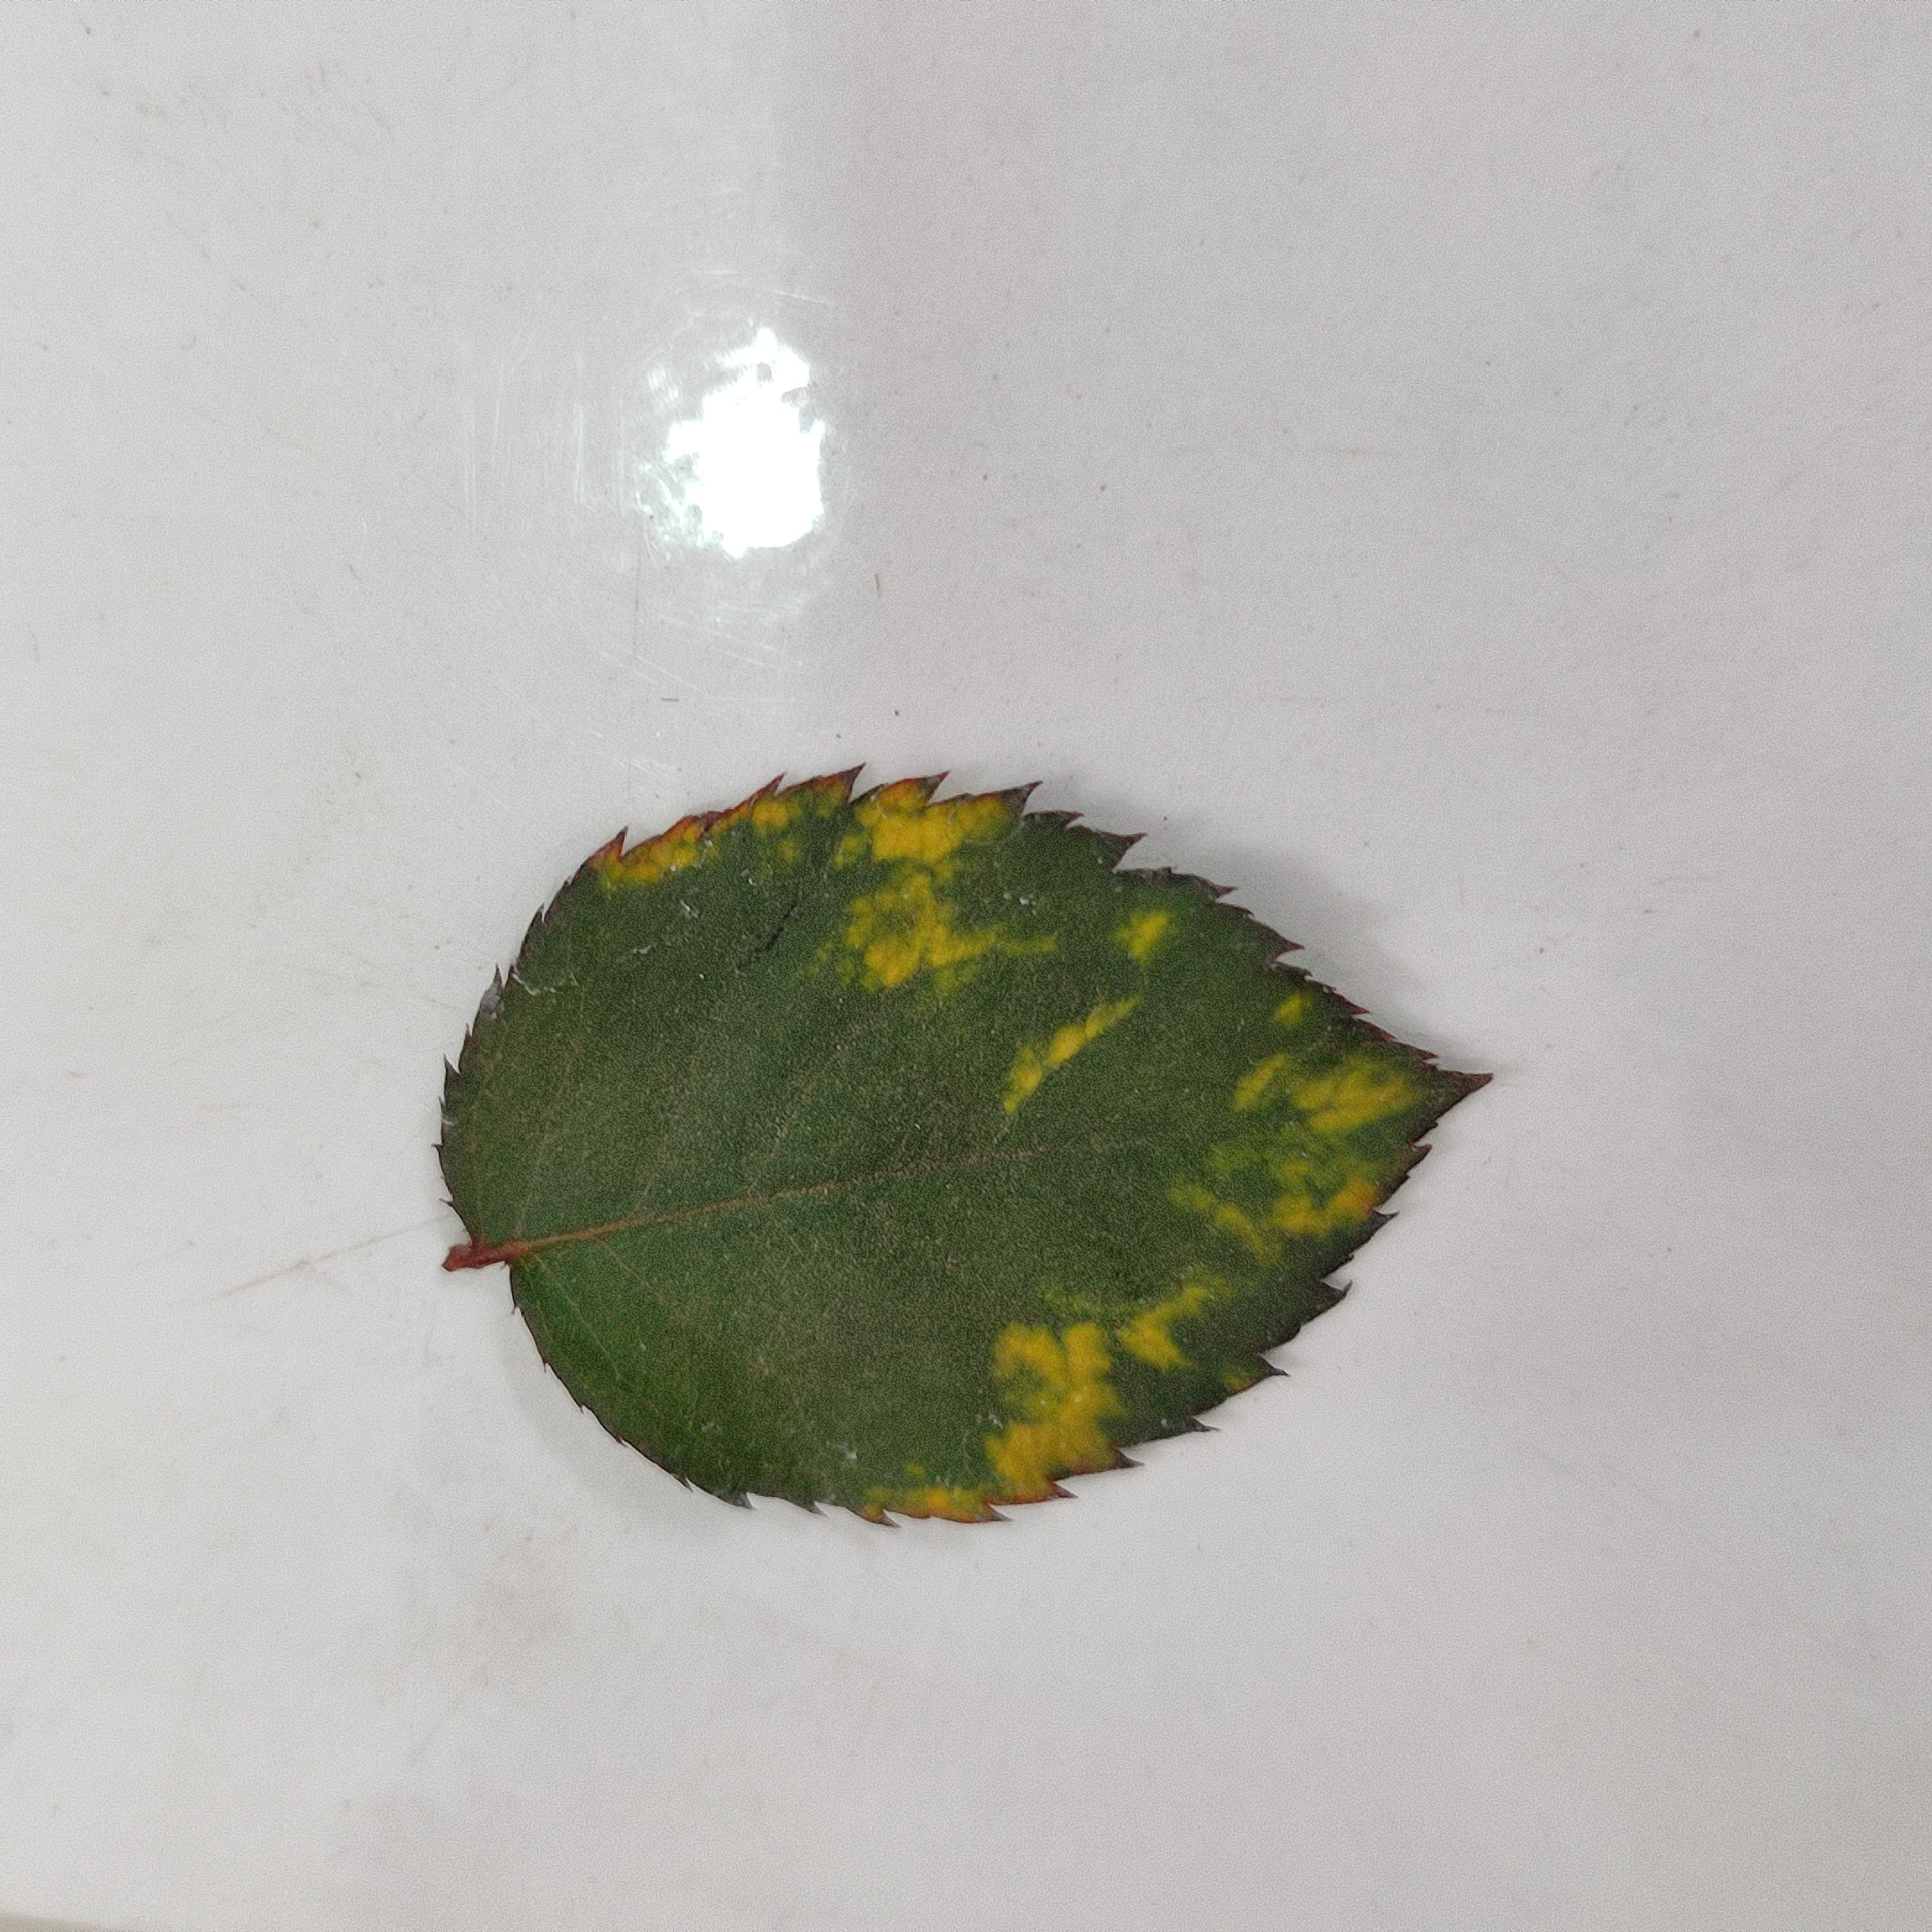
Label: Yellow Mosaic Virus